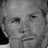
Emotion: sad